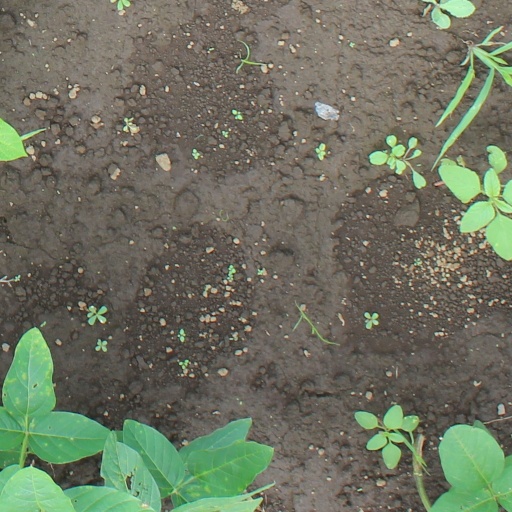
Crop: soybean